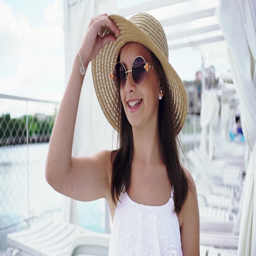
portrait of the beautiful girl close - up , the wind fluttering hair